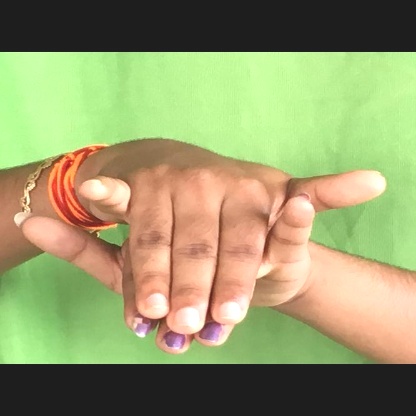
Mudra: Varaha